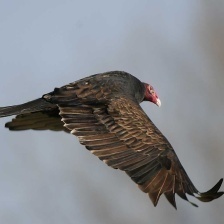
Species: TURKEY VULTURE
Scientific name: CATHARTES AURA
ImageNet parent category: vulture